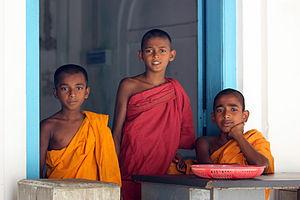
Le theravāda est une branche ancienne du bouddhisme hīnayāna issue de l'école Sthaviravāda. Relativement conservatrice, elle est aussi plus proche du bouddhisme primitif que les autres traditions bouddhiques existantes. La Doctrine des Anciens s'appuie sur un canon rédigé en pāli, nommé Tipiṭaka, comprenant de nombreux textes basés sur les paroles du Bouddha Śākyamūni, recueillies par ses contemporains et retranscrites quelques siècles plus tard.